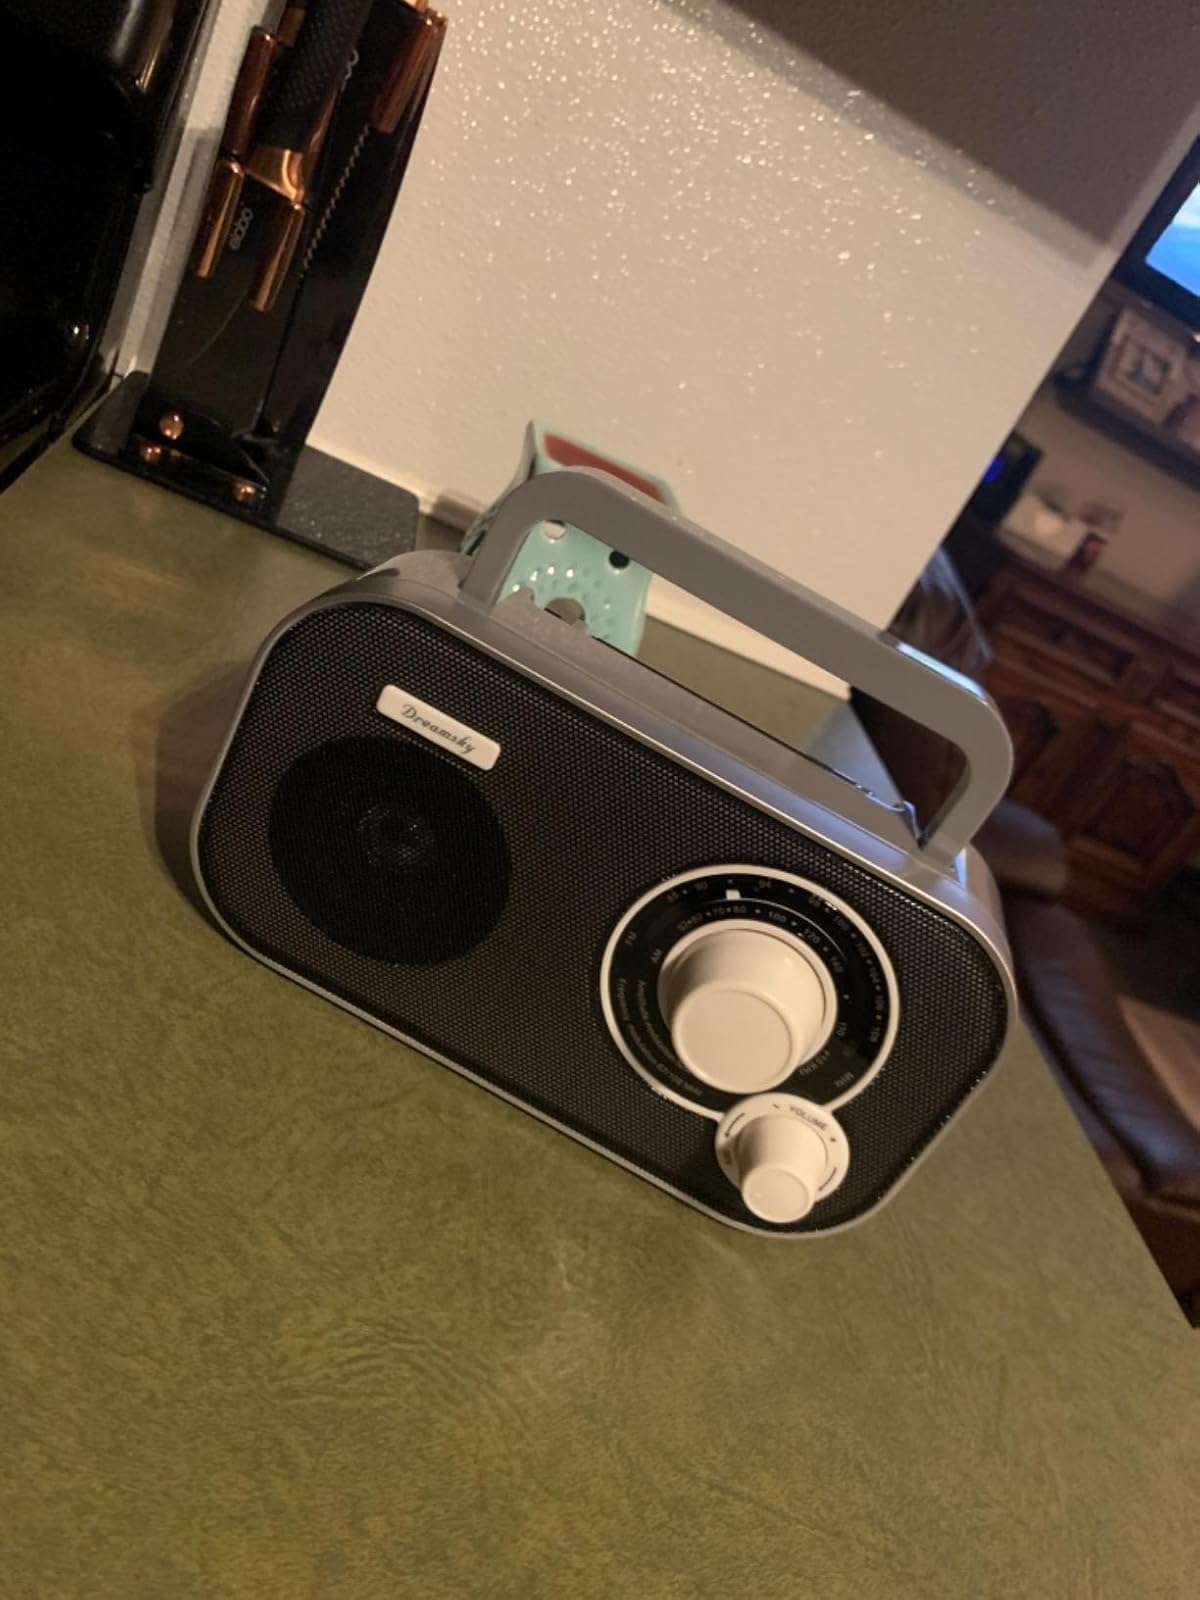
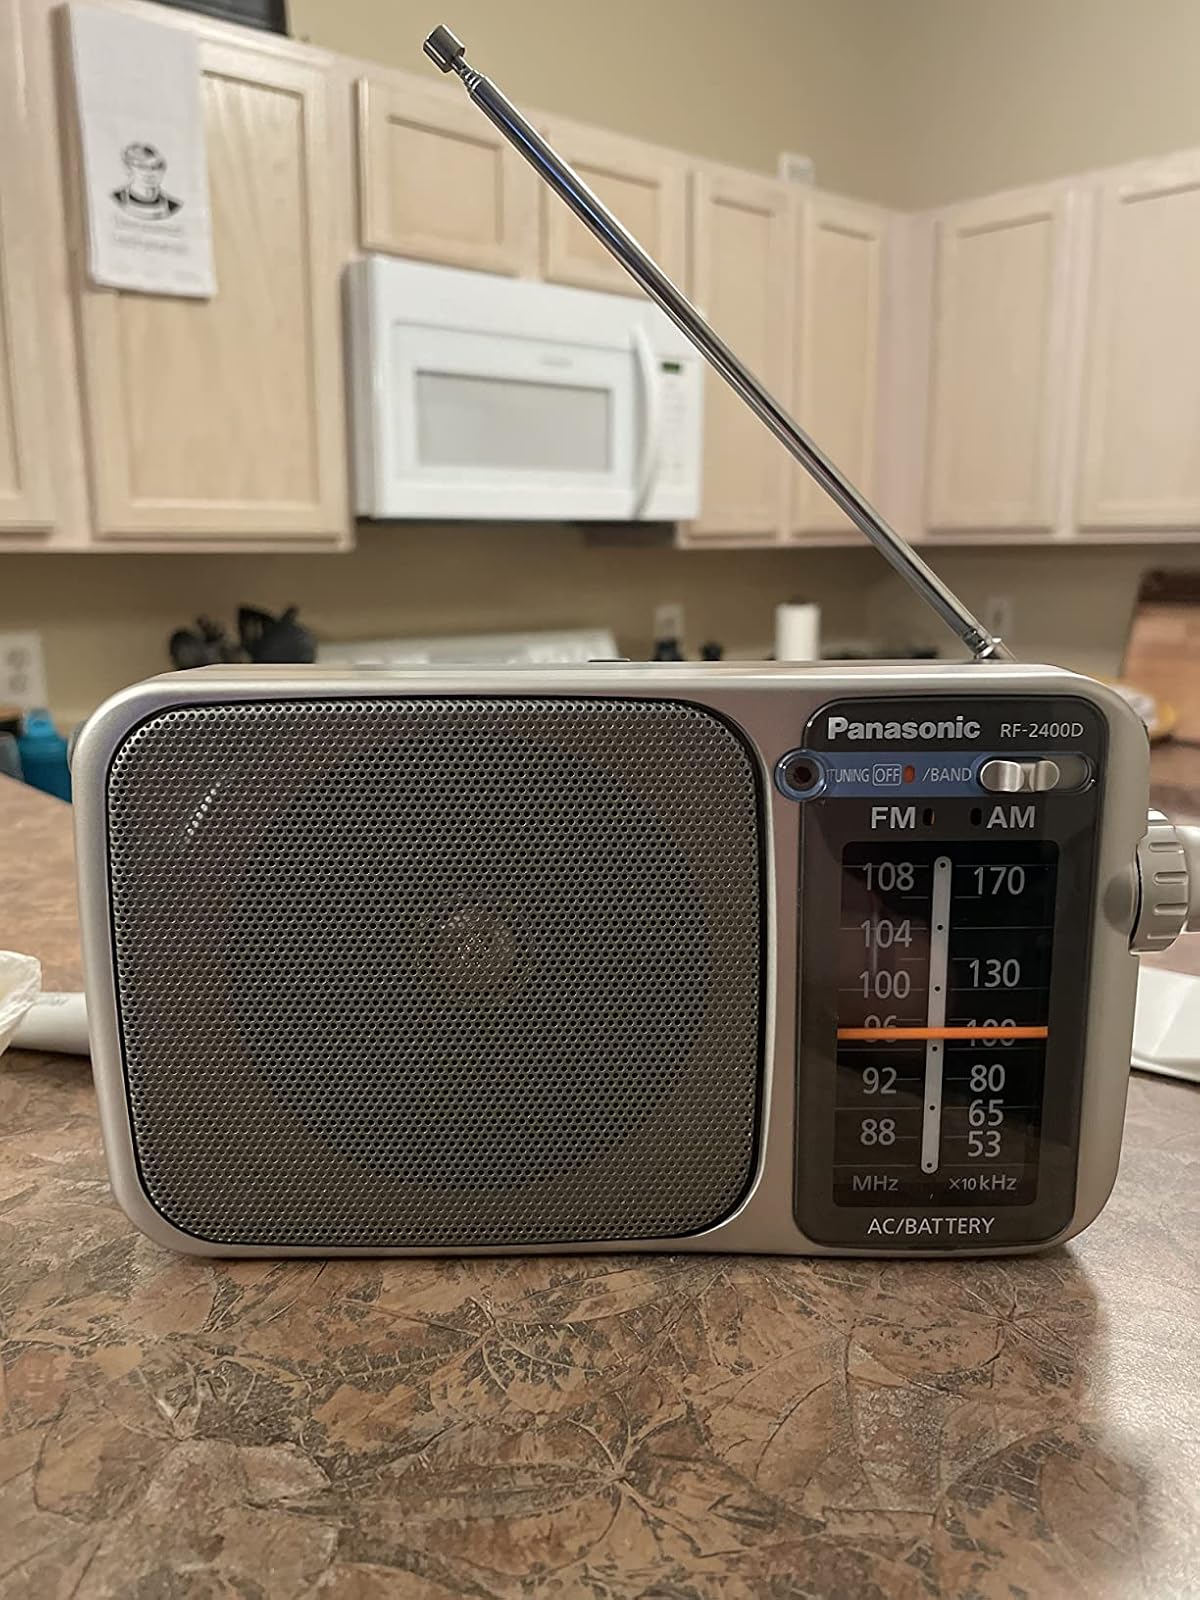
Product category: radio
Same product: no